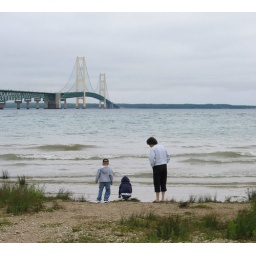
water under the bridge